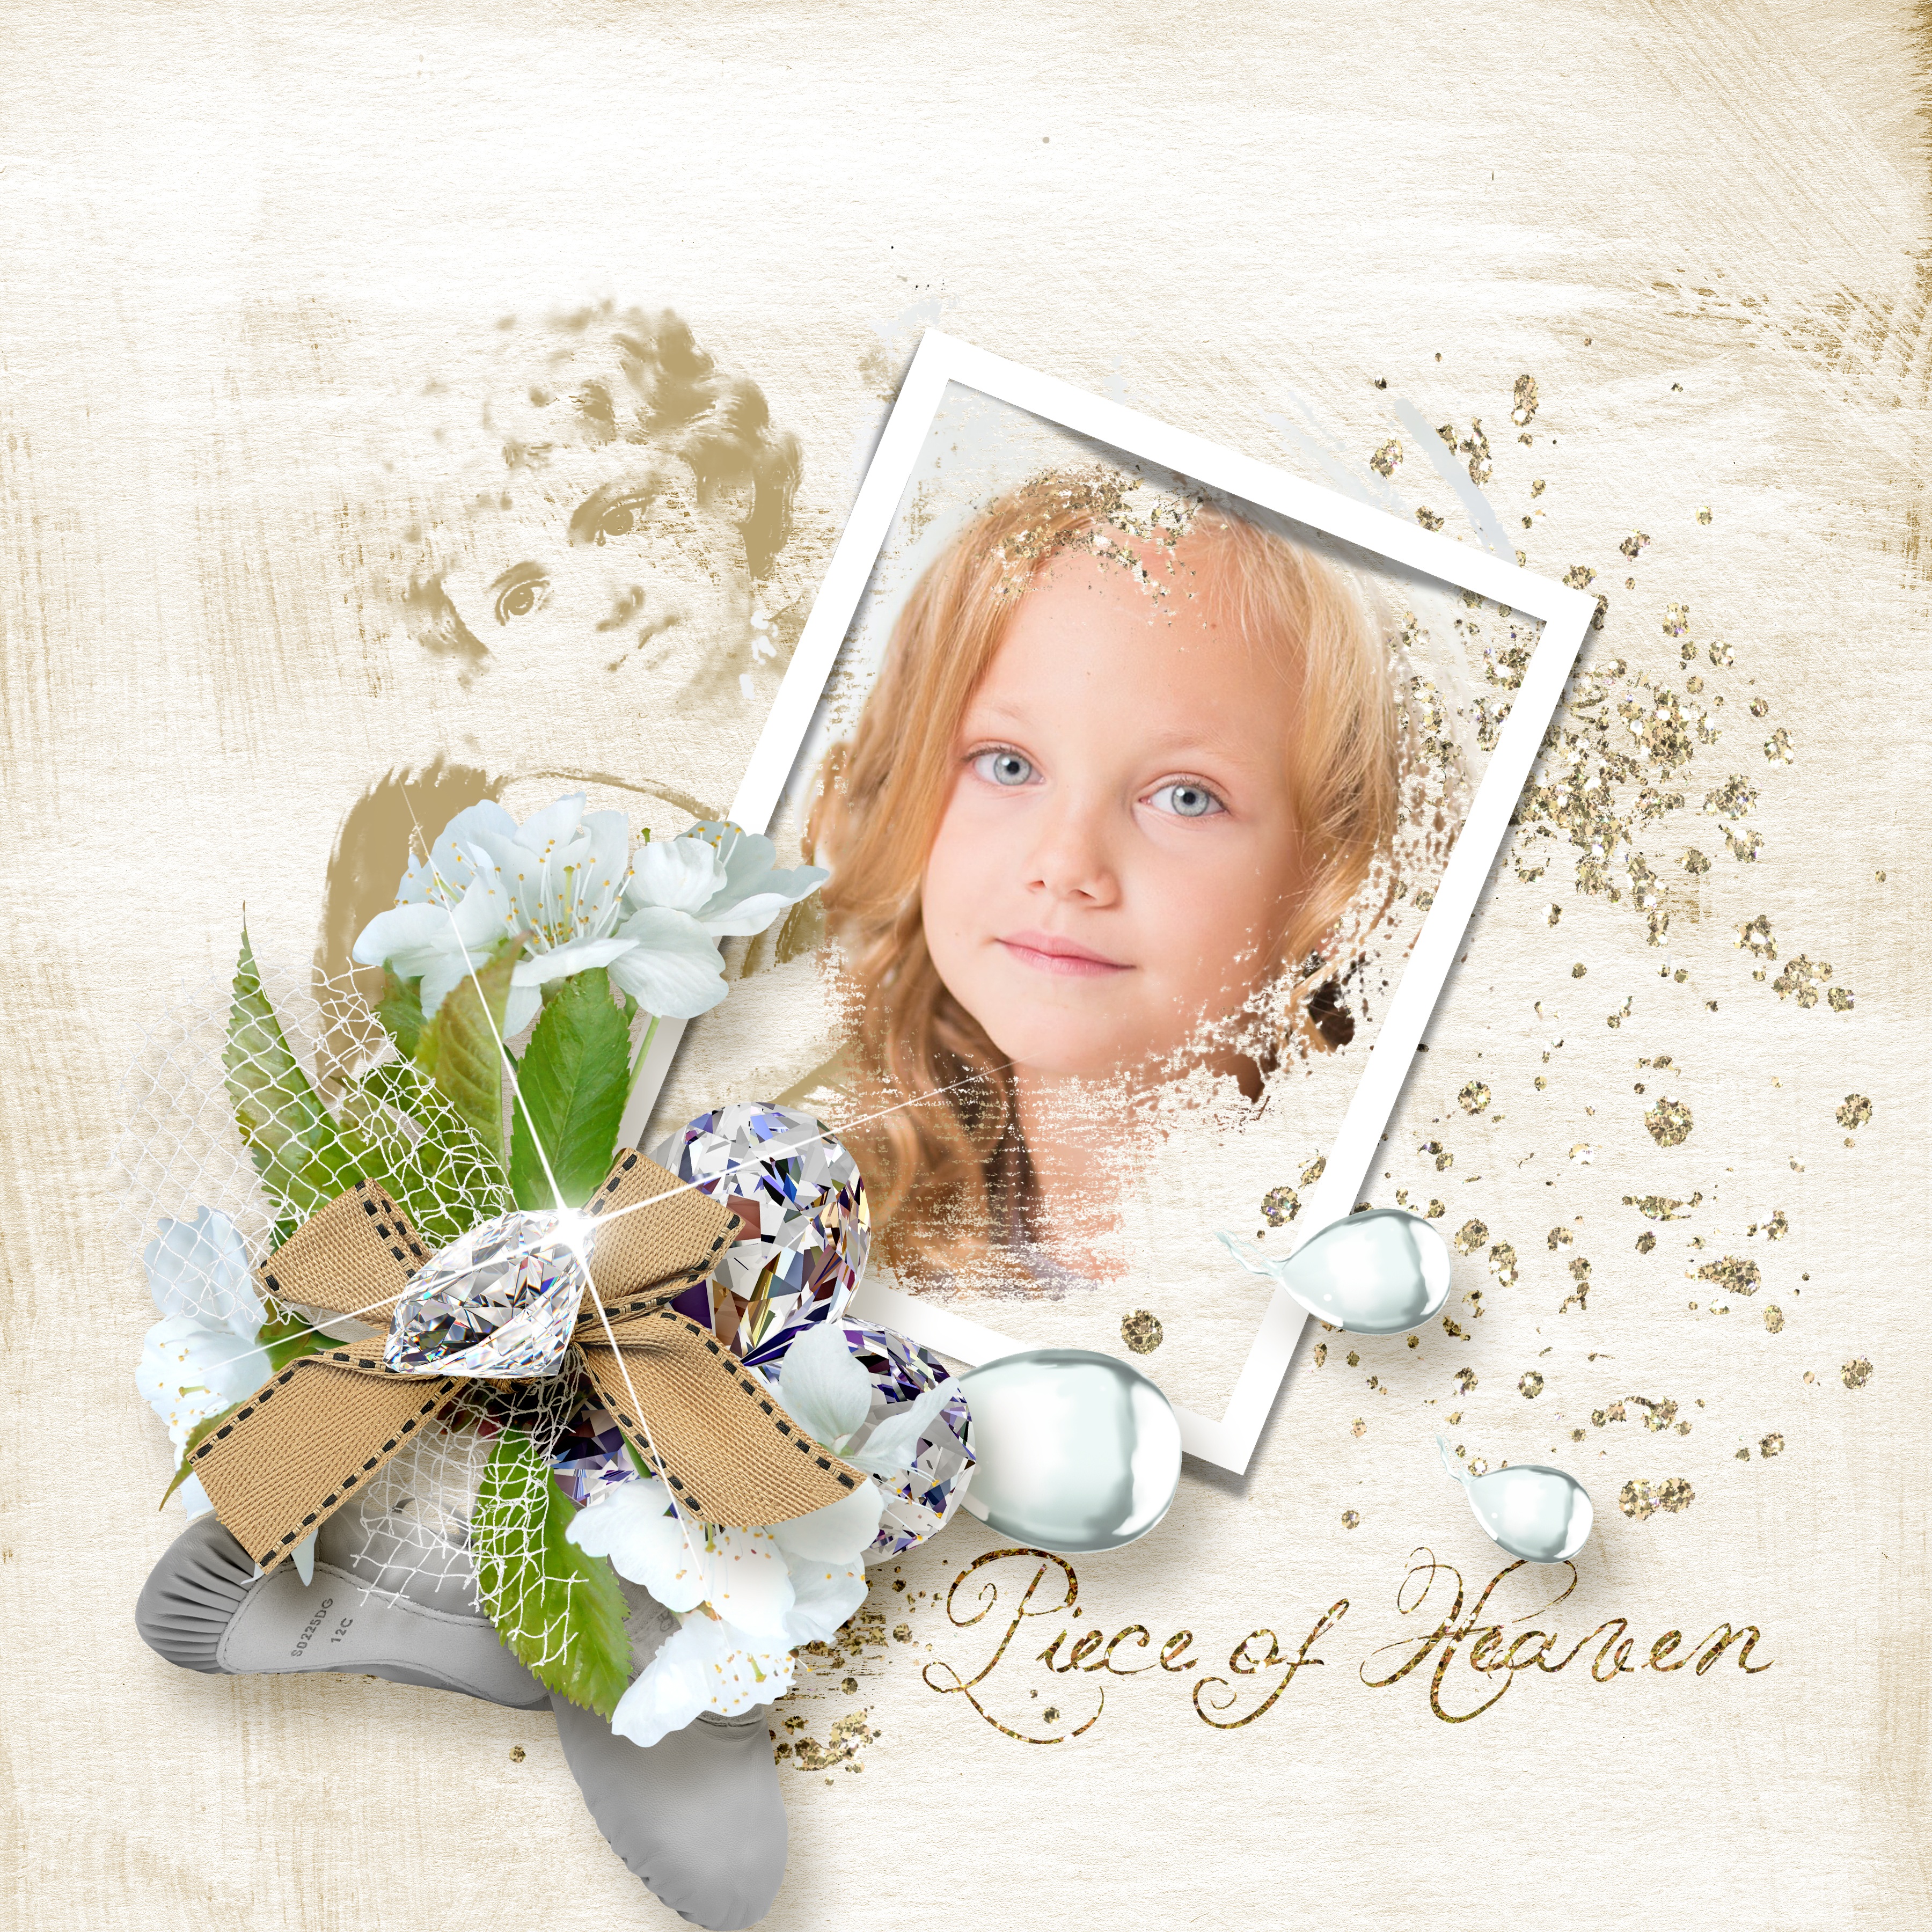
pattern, spring, illustration, design, toddler, digital, picture frame, scrapbook, vanilla m, photos by pixabay, piece of heaven